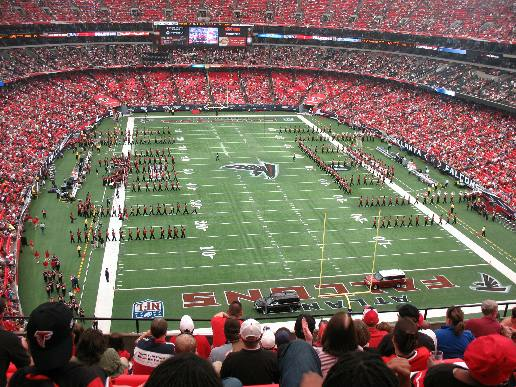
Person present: Yes